Old Yishuv

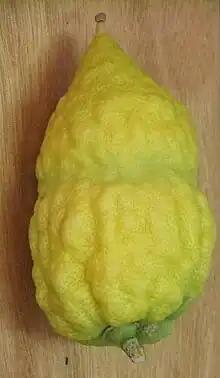
An Israeli etrog or Greek citron, with "pitam" and "gartel" (ridge around the center)

From 1831 to 1840, Syria fell under the rule of the Egyptian viceroy Muhammad Ali of Egypt and his son Ibrahim Pasha, who effectively extended the Egyptian domination to Damascus, driving the Ottomans north. Throughout the period a series of events greatly disturbed the demographic composition of the country, being the stage for the 1834 Syrian Peasant revolts and the 1838 Druze Revolt, which caused a great impact upon the Old Yishuv.